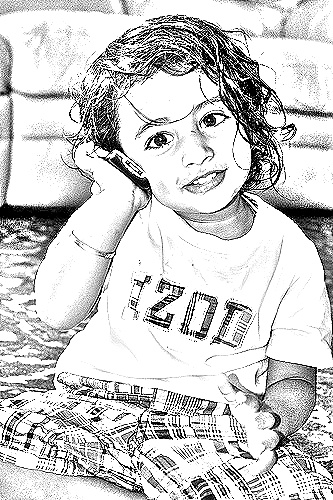
Portrait style: Sketch Portrait